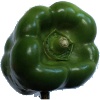
Label: green_pepper